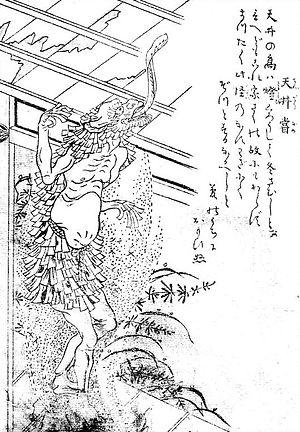
Gazu hyakki tsurezure bukuro est le quatrième album de l'artiste japonais Toriyama Sekien de la célèbre série Gazu Hyakki Yagyō publiée c.1781. Ces albums sont des bestiaires surnaturels, collections de fantômes, d'esprits, d'apparitions et de monstres dont beaucoup proviennent de la littérature, du folklore et d'autres arts japonais. Ces œuvres ont exercé une profonde influence sur l'imagerie yōkai ultérieure au Japon.